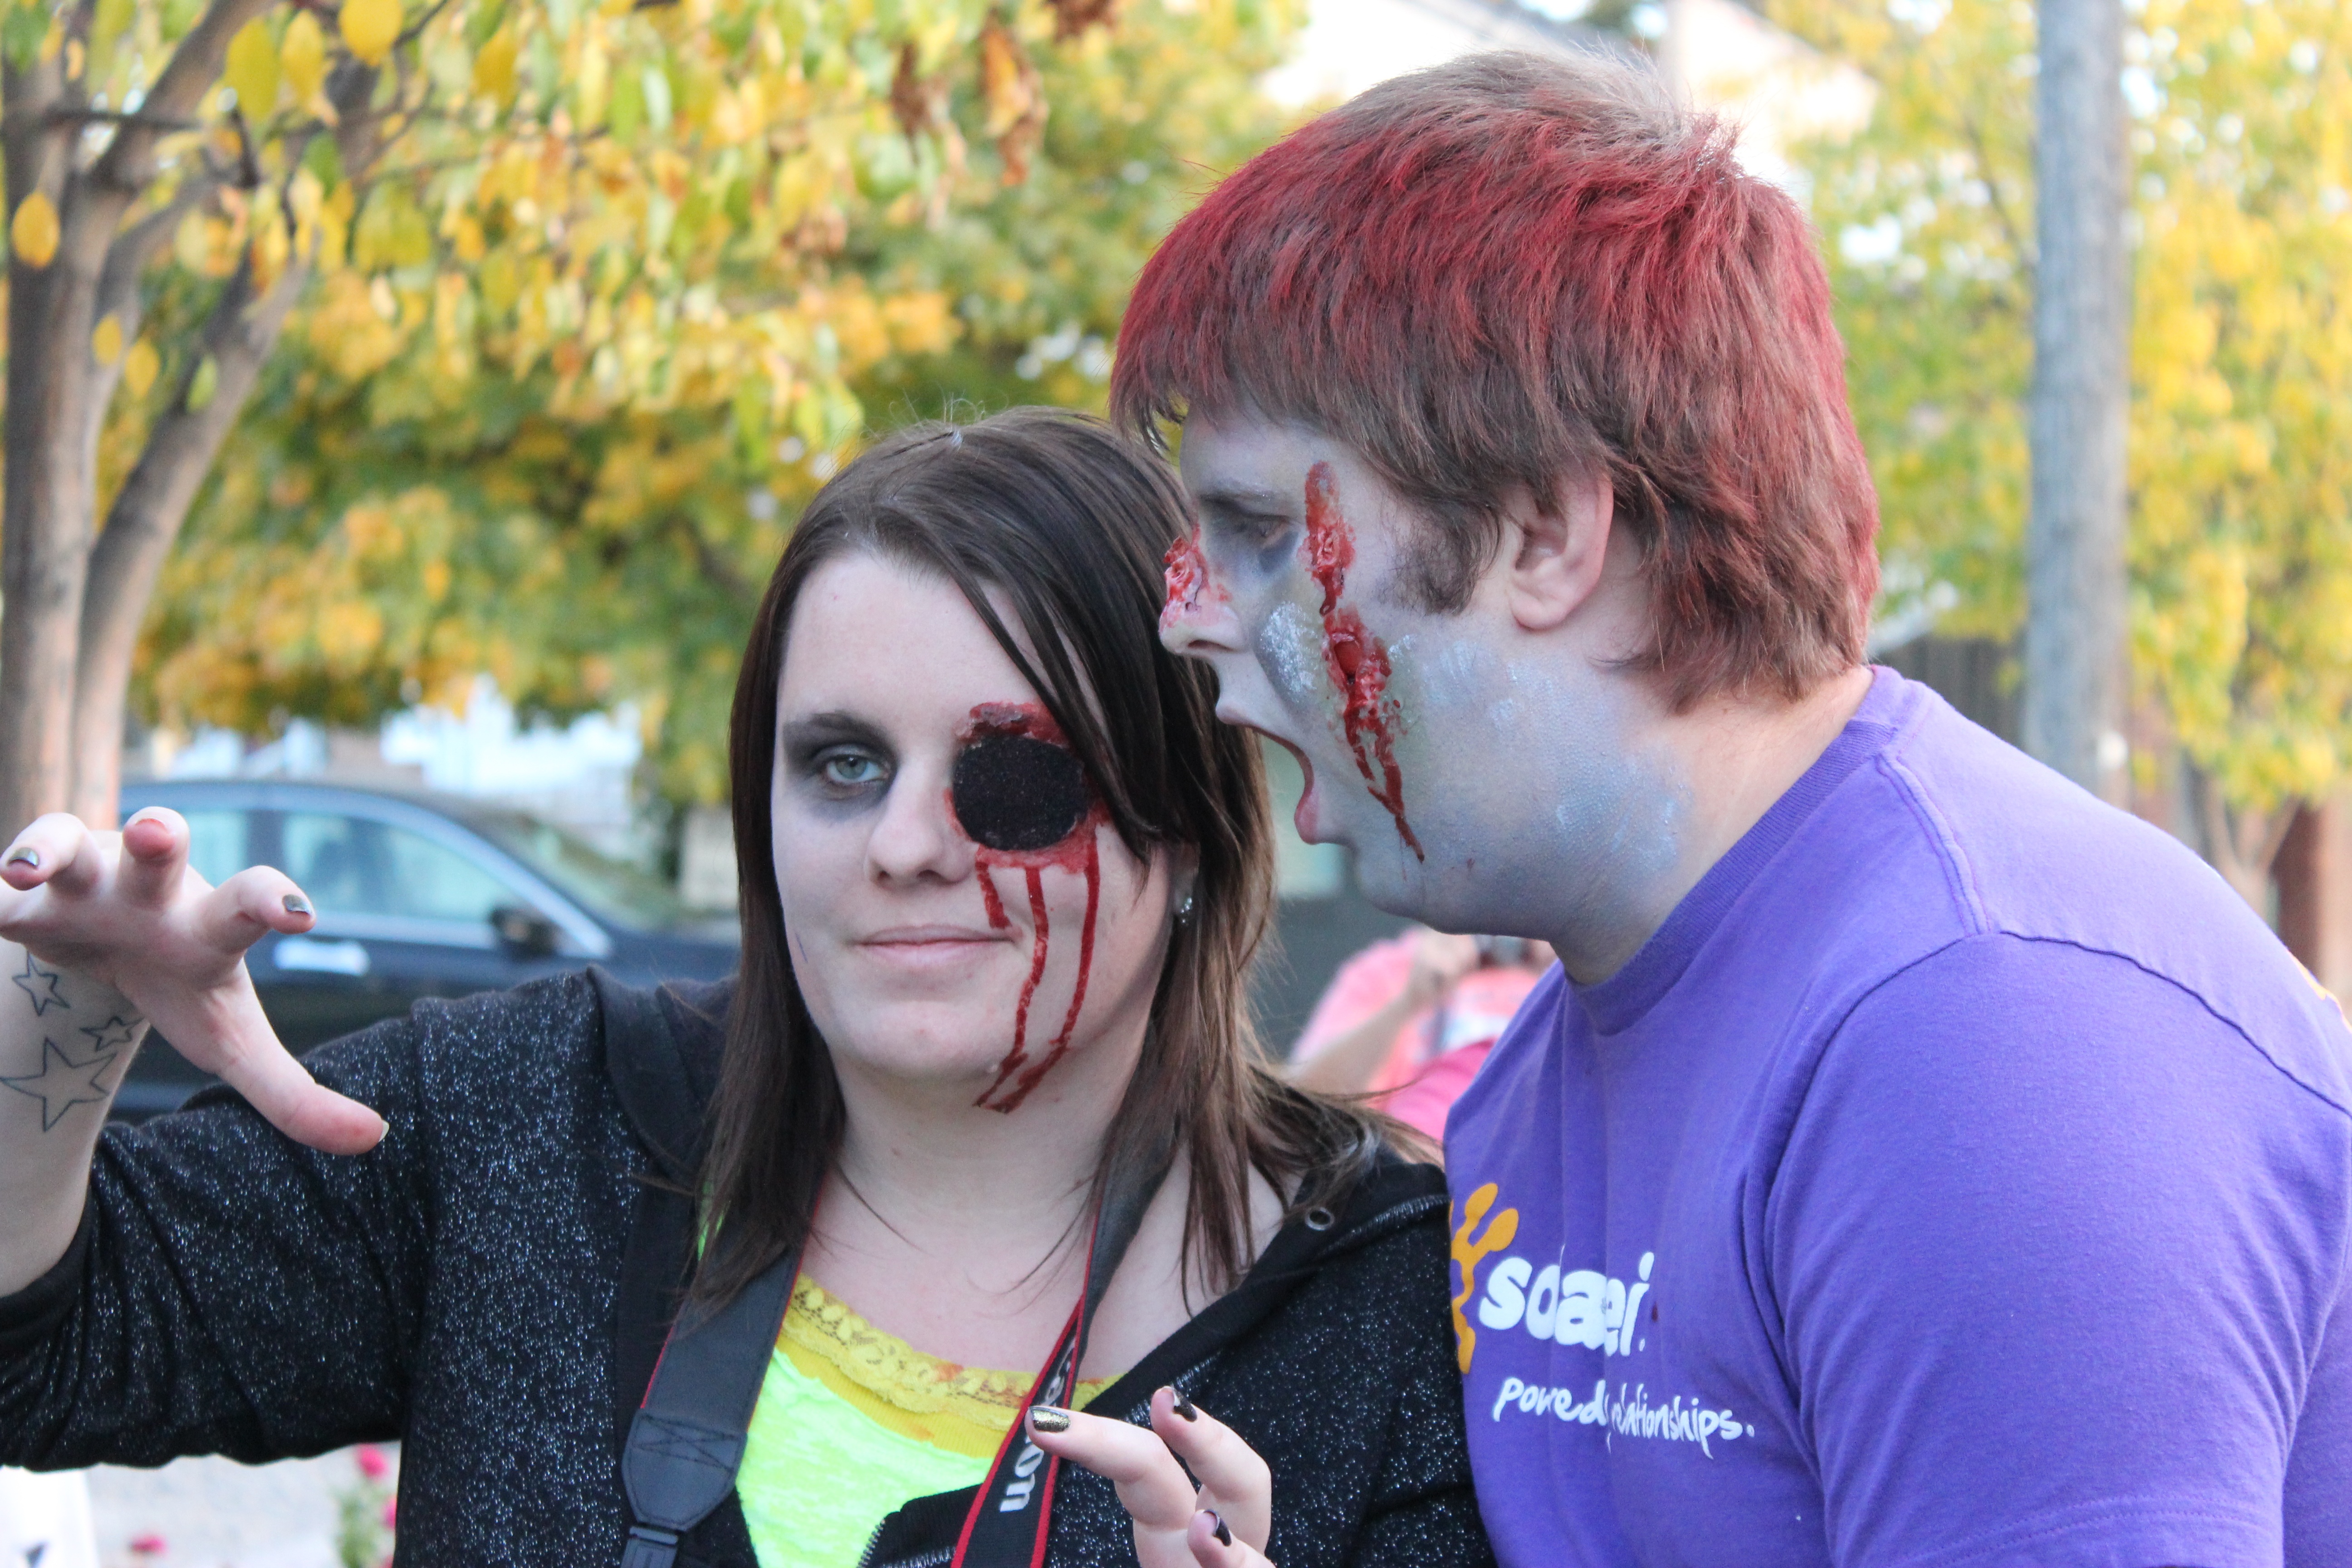
people, color, halloween, couple, makeup, zombie, costume, interaction